The Rosses

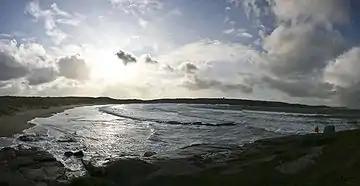
Mullaghderg Beach, the Rosses

Once a predominantly Irish-speaking area, over recent generations English has become increasingly common. Irish is still used extensively in some areas including parts of the island of Arranmore, the townland of Ranafast and the village of Annagry. In some areas, like the hills around Dungloe, around Loughanure and in pockets of Doochary and Lettermacaward, the Irish language is predominant.